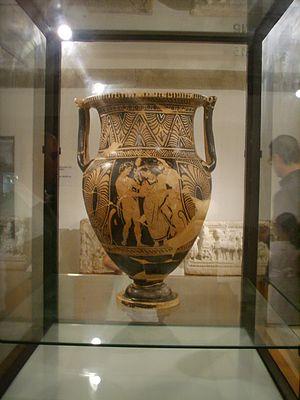
La Nécropole de Prato Rosello est un site archéologique de Toscane, situé à Artimino frazione de Carmignano, en province de Prato.
Le musée archéologique d'Artimino est un musée archéologique italien situé en Toscane, dans la frazione d'Artimino de la commune de Carmignano, dans la province de Prato en Toscane.